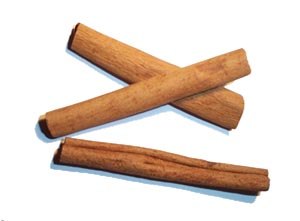
Kanel
Ruller af kanelbark.
Kanel er et 10 til 15 meter højt, stedsegrønt træ og et krydderi, der kommer fra træets inderste bark. De fleste træer vokser i Sri Lanka og har 7–18 cm lange, ovale blade. Blomsterne har en grønlig farve og en meget utiltalende lugt. Kanelfrugten er et lilla bær, cirka 1 cm i diameter, der indeholder et enkelt frø.